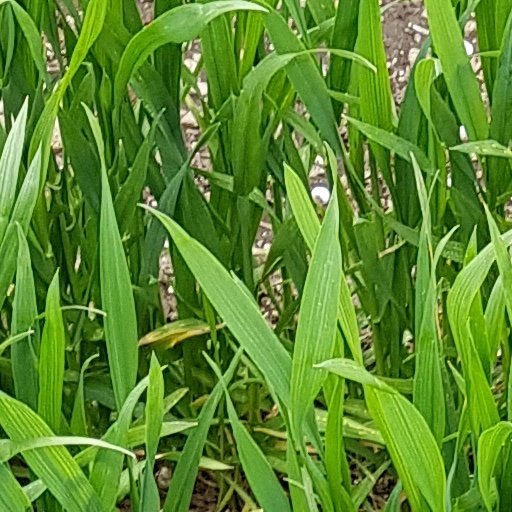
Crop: wheat